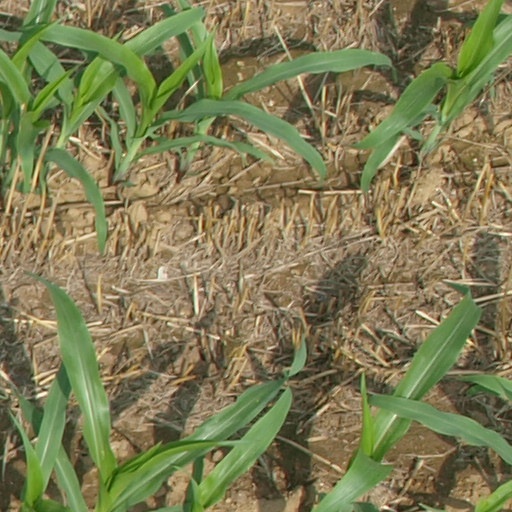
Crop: maize; corn